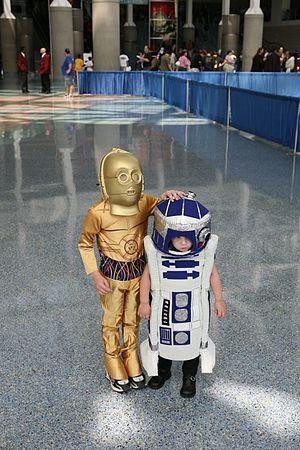
La Guerre des étoiles est un film américain de science-fiction de type space opera sorti en 1977 écrit et réalisé par George Lucas. À partir de 2000, il est exploité sous le nom Star Wars, épisode IV : Un nouvel espoir.